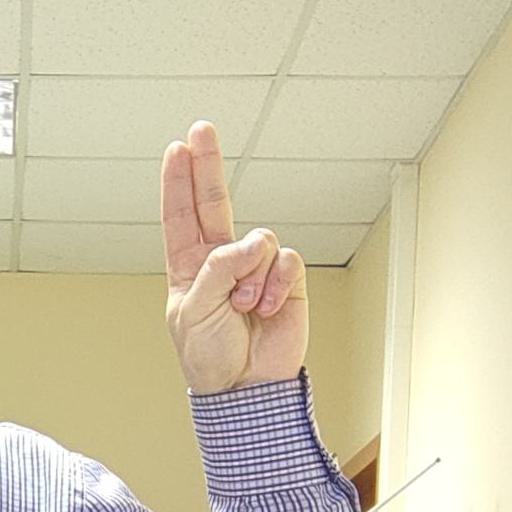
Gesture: two_up